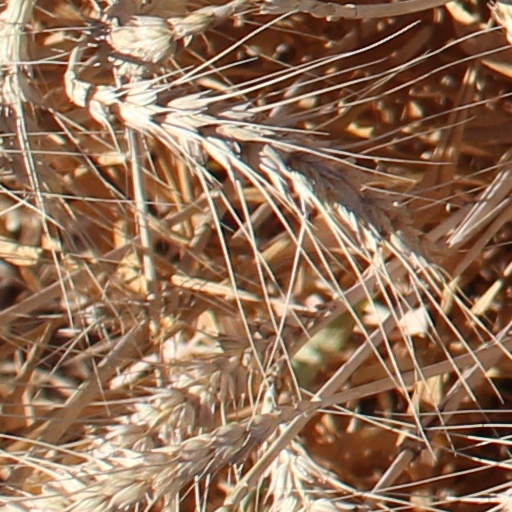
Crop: wheat